Sansão e Dalila

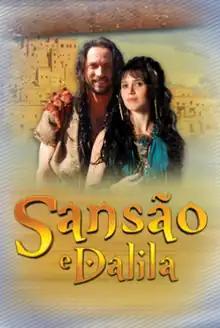

Sansão e Dalila (English: "Samson and Delilah") is a Brazilian miniseries produced and broadcast by RecordTV. It premiered on January 4, 2011 and ended on February 2, 2011. The series is based on the Book of Judges.